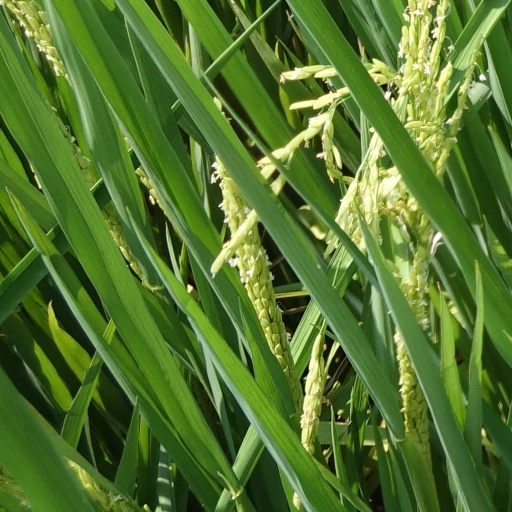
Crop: rice